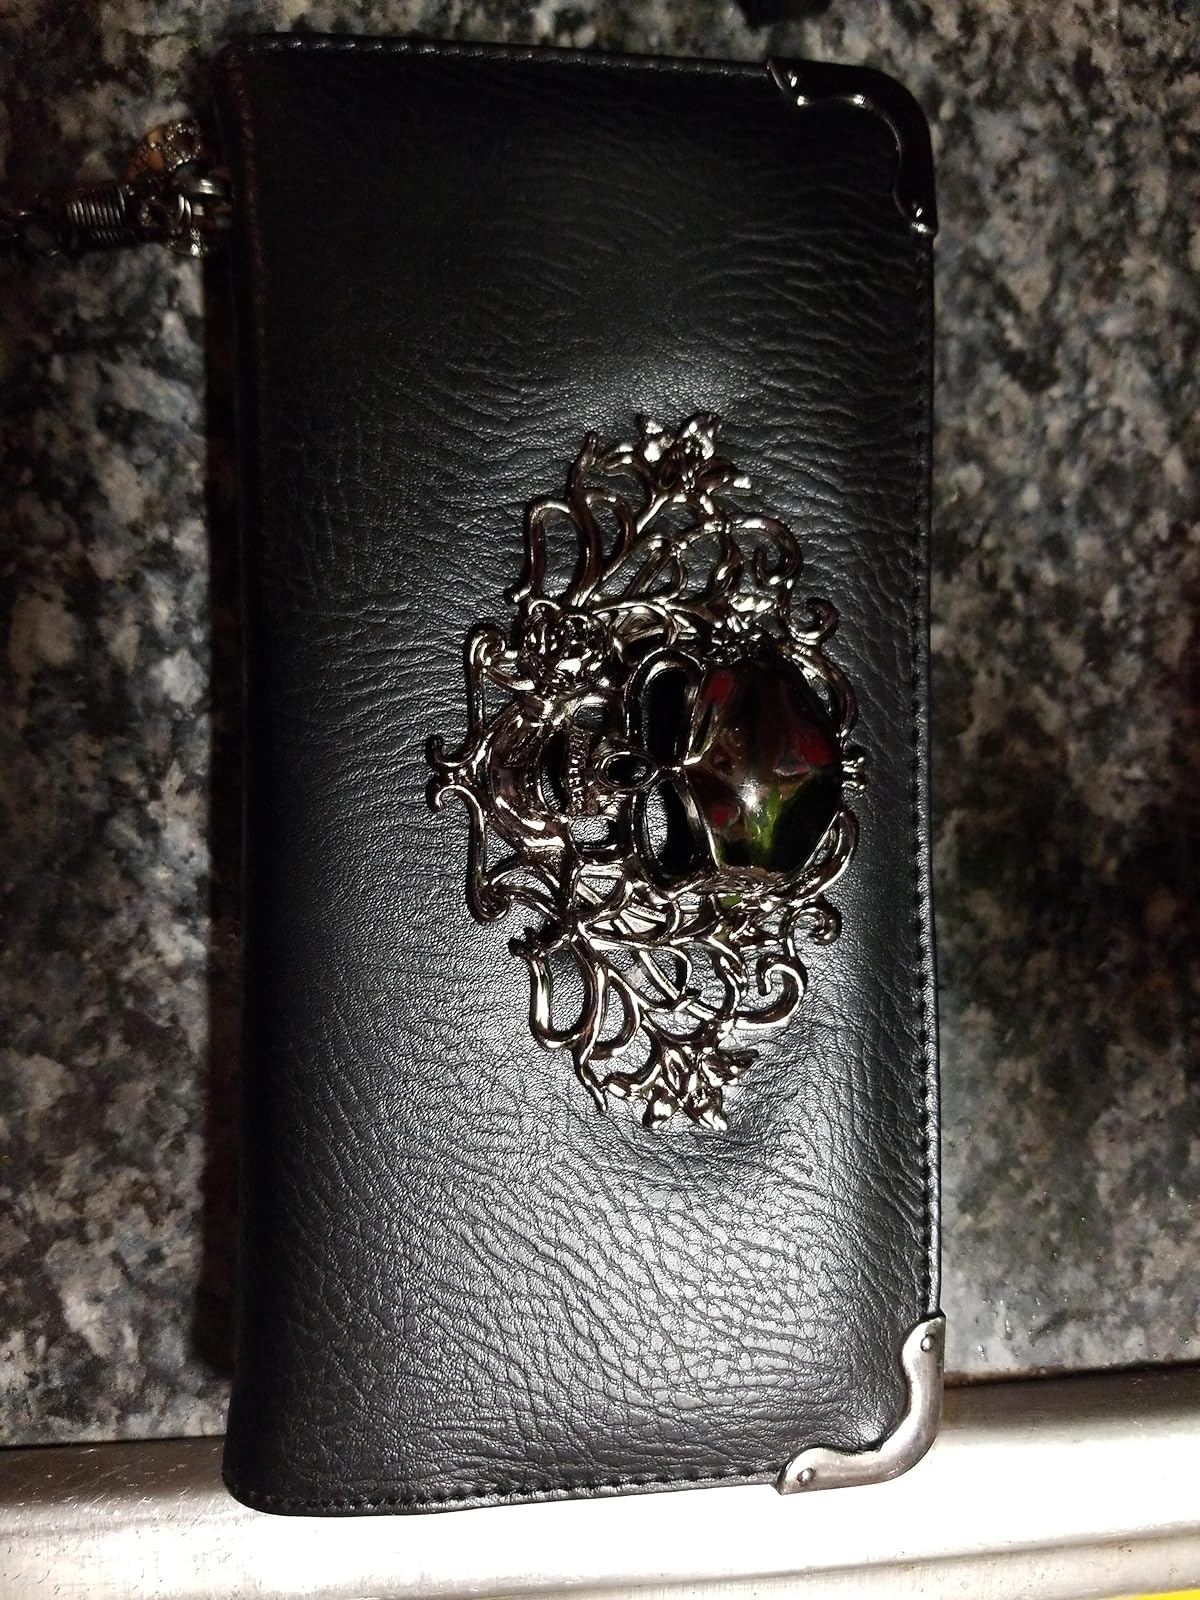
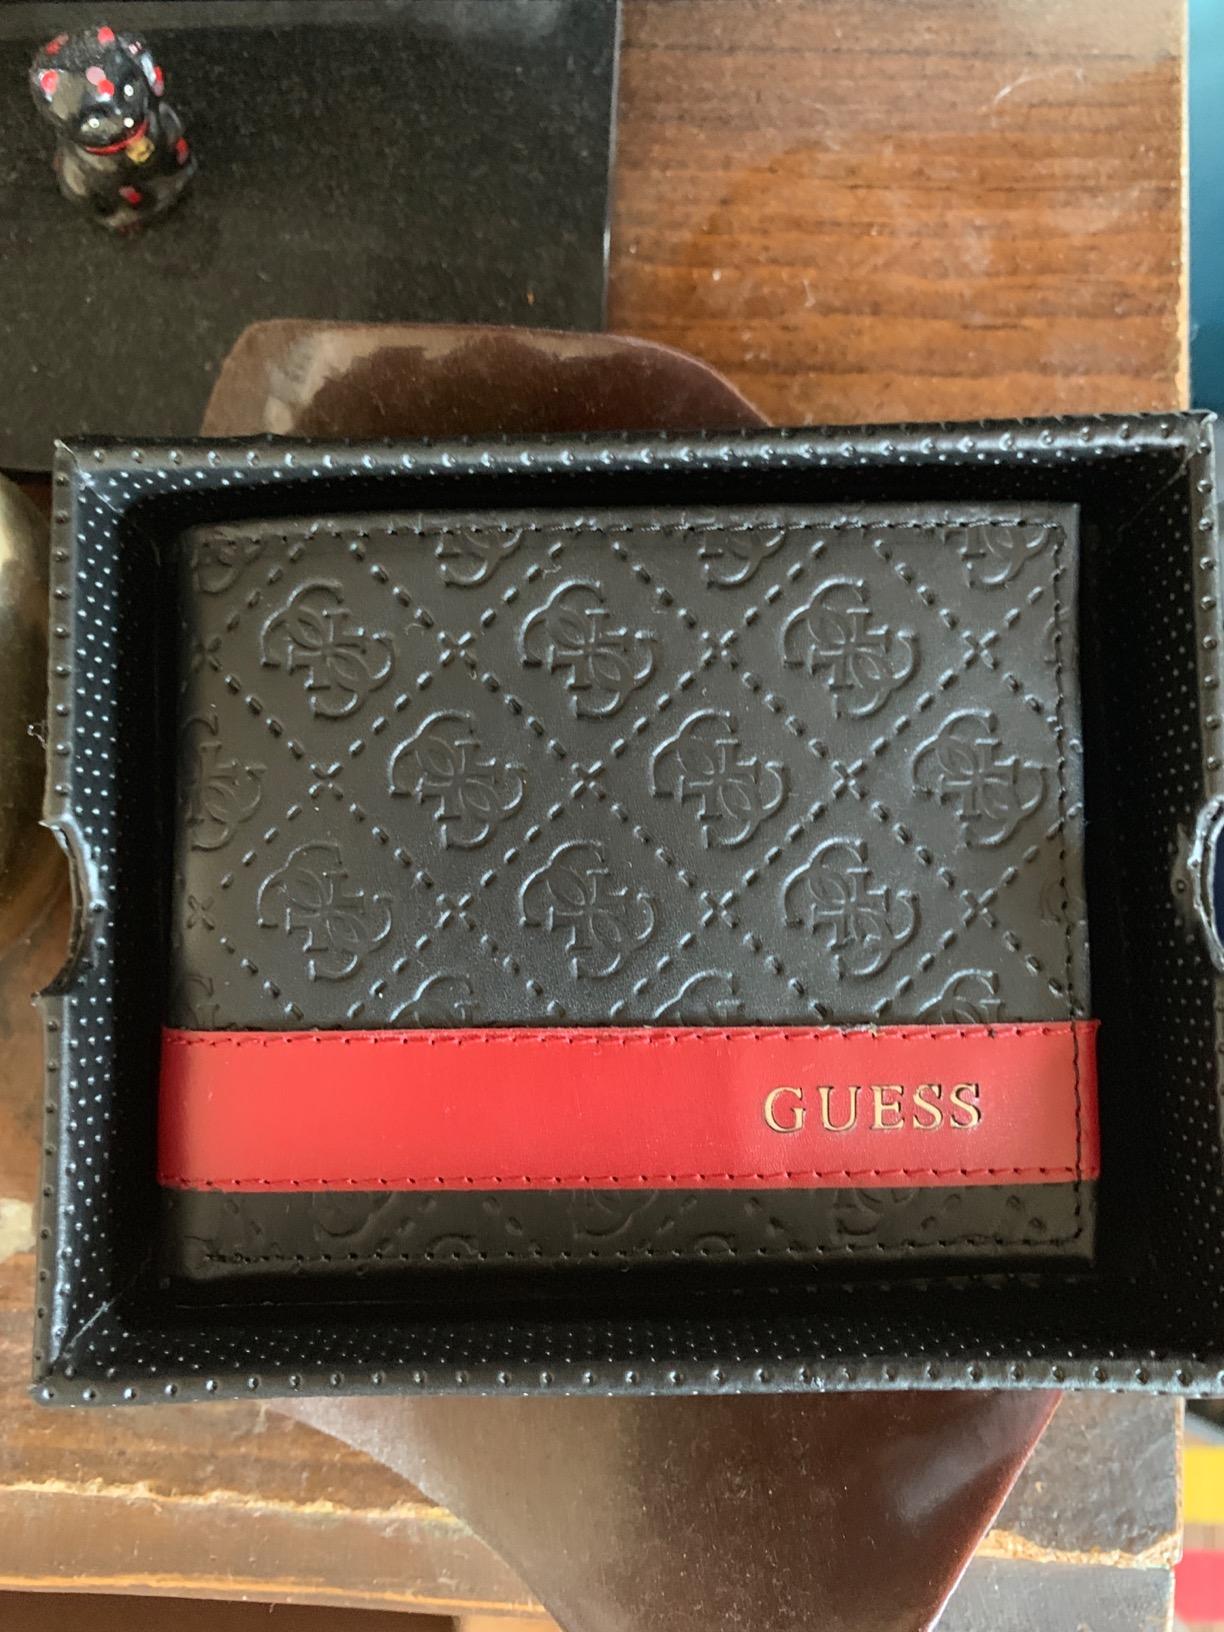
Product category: accessories_wallet
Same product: no